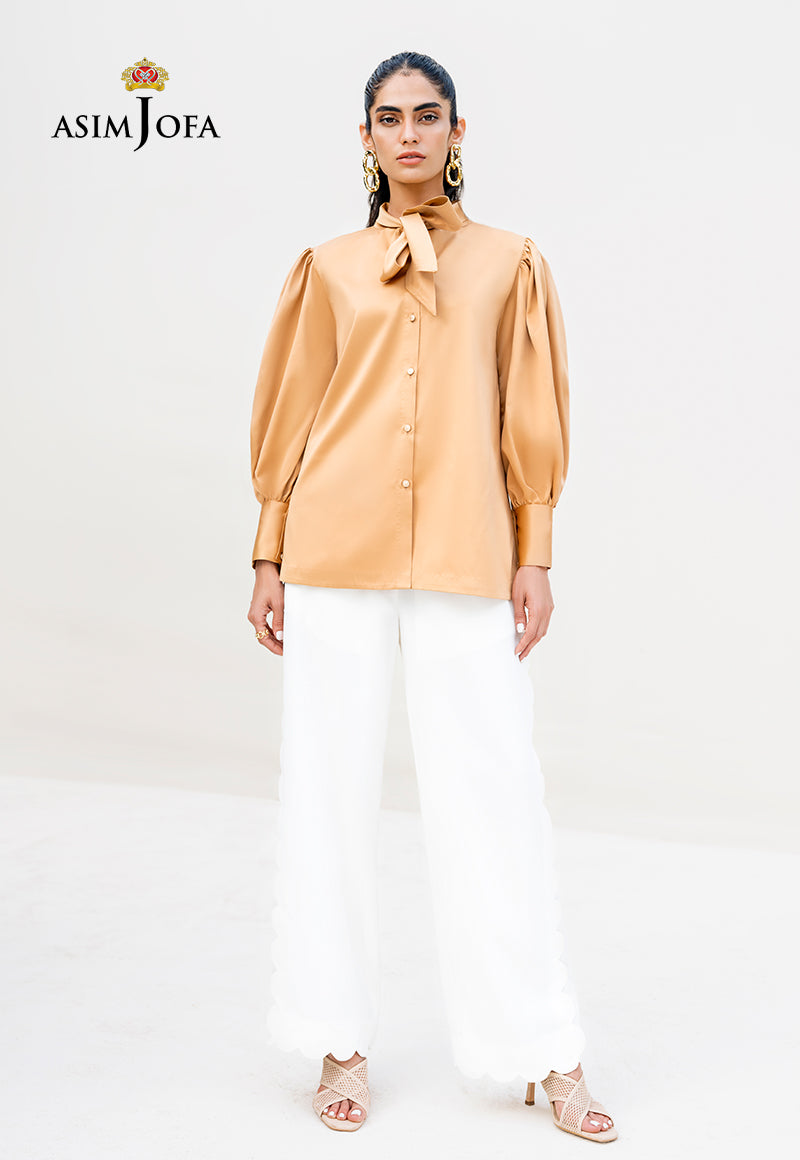
tan pashmina top